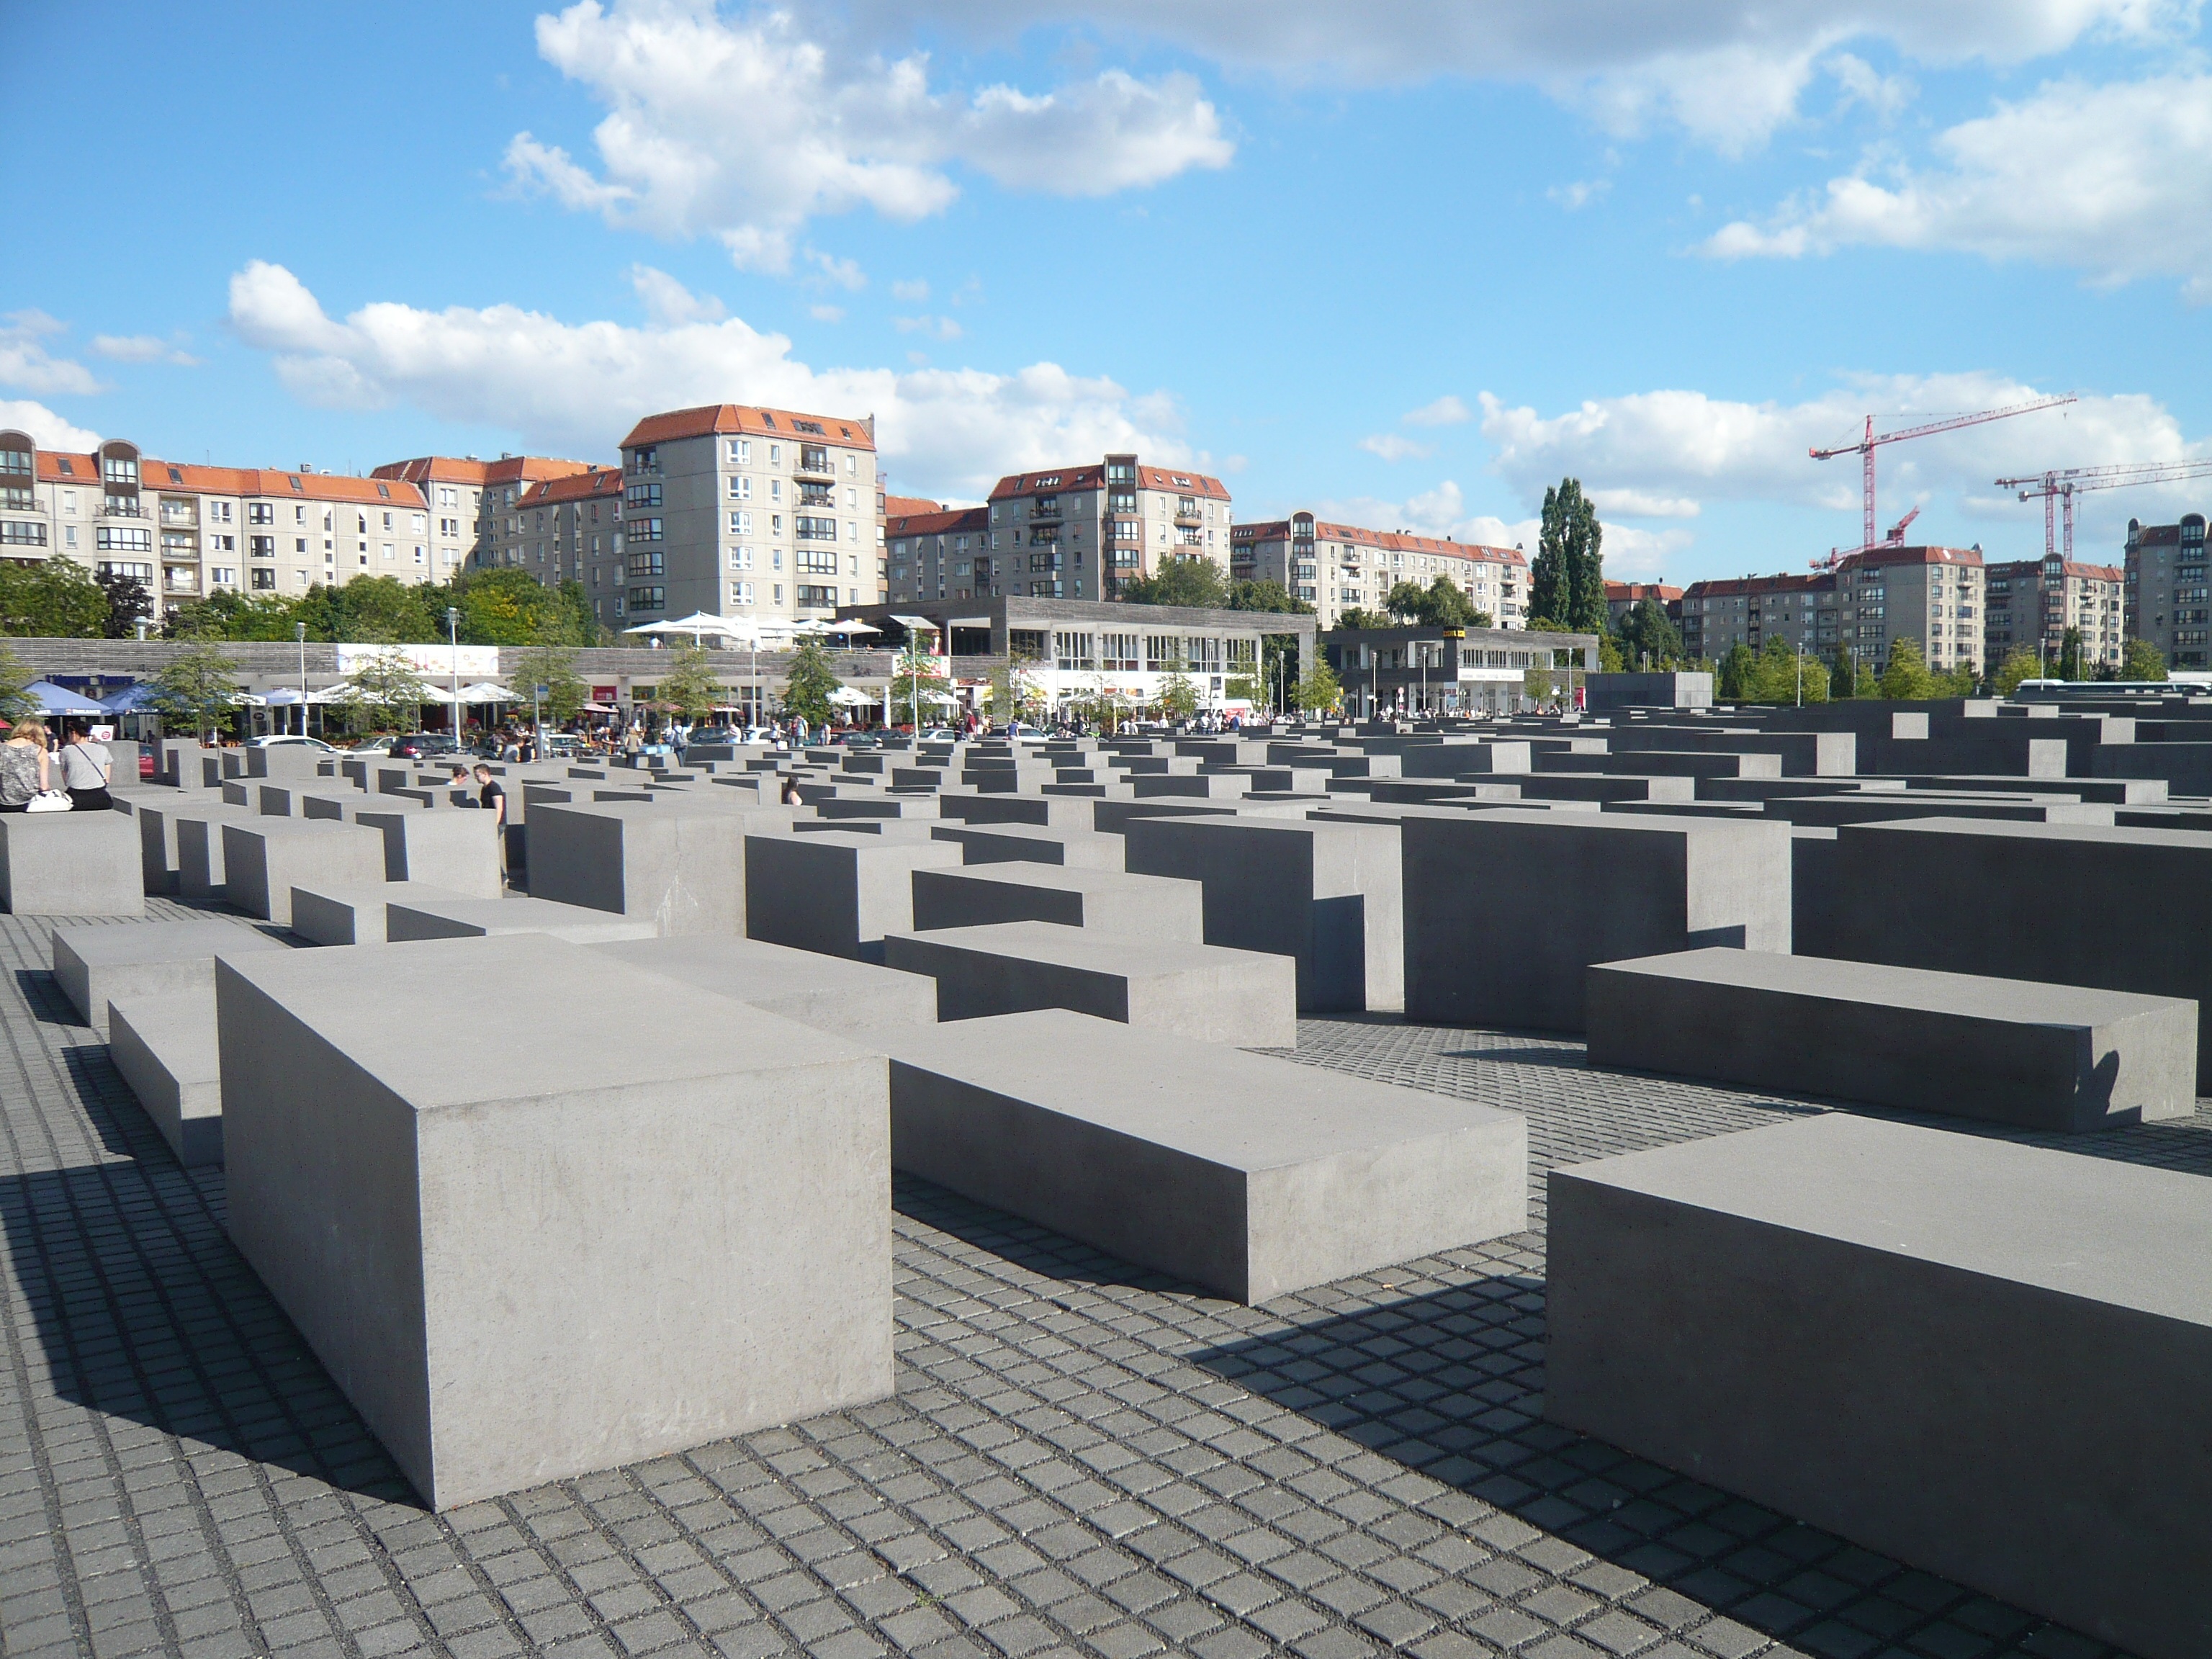
skyline, city, plaza, memorial, berlin, town square, jewish